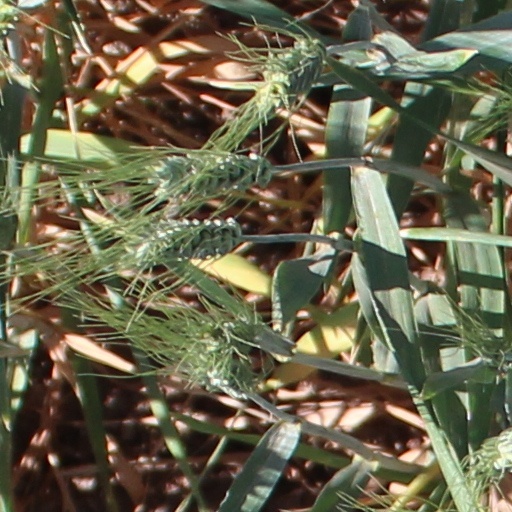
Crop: wheat